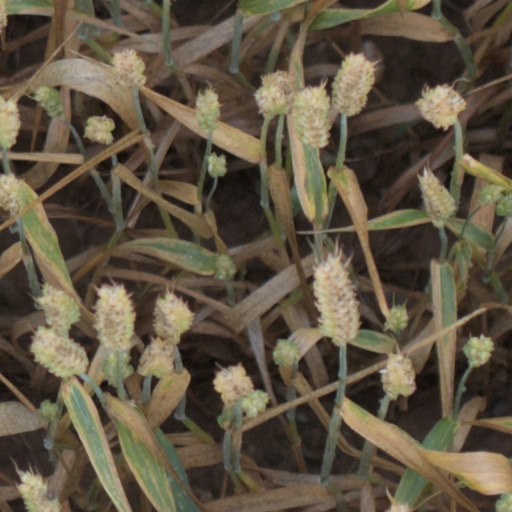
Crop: wheat